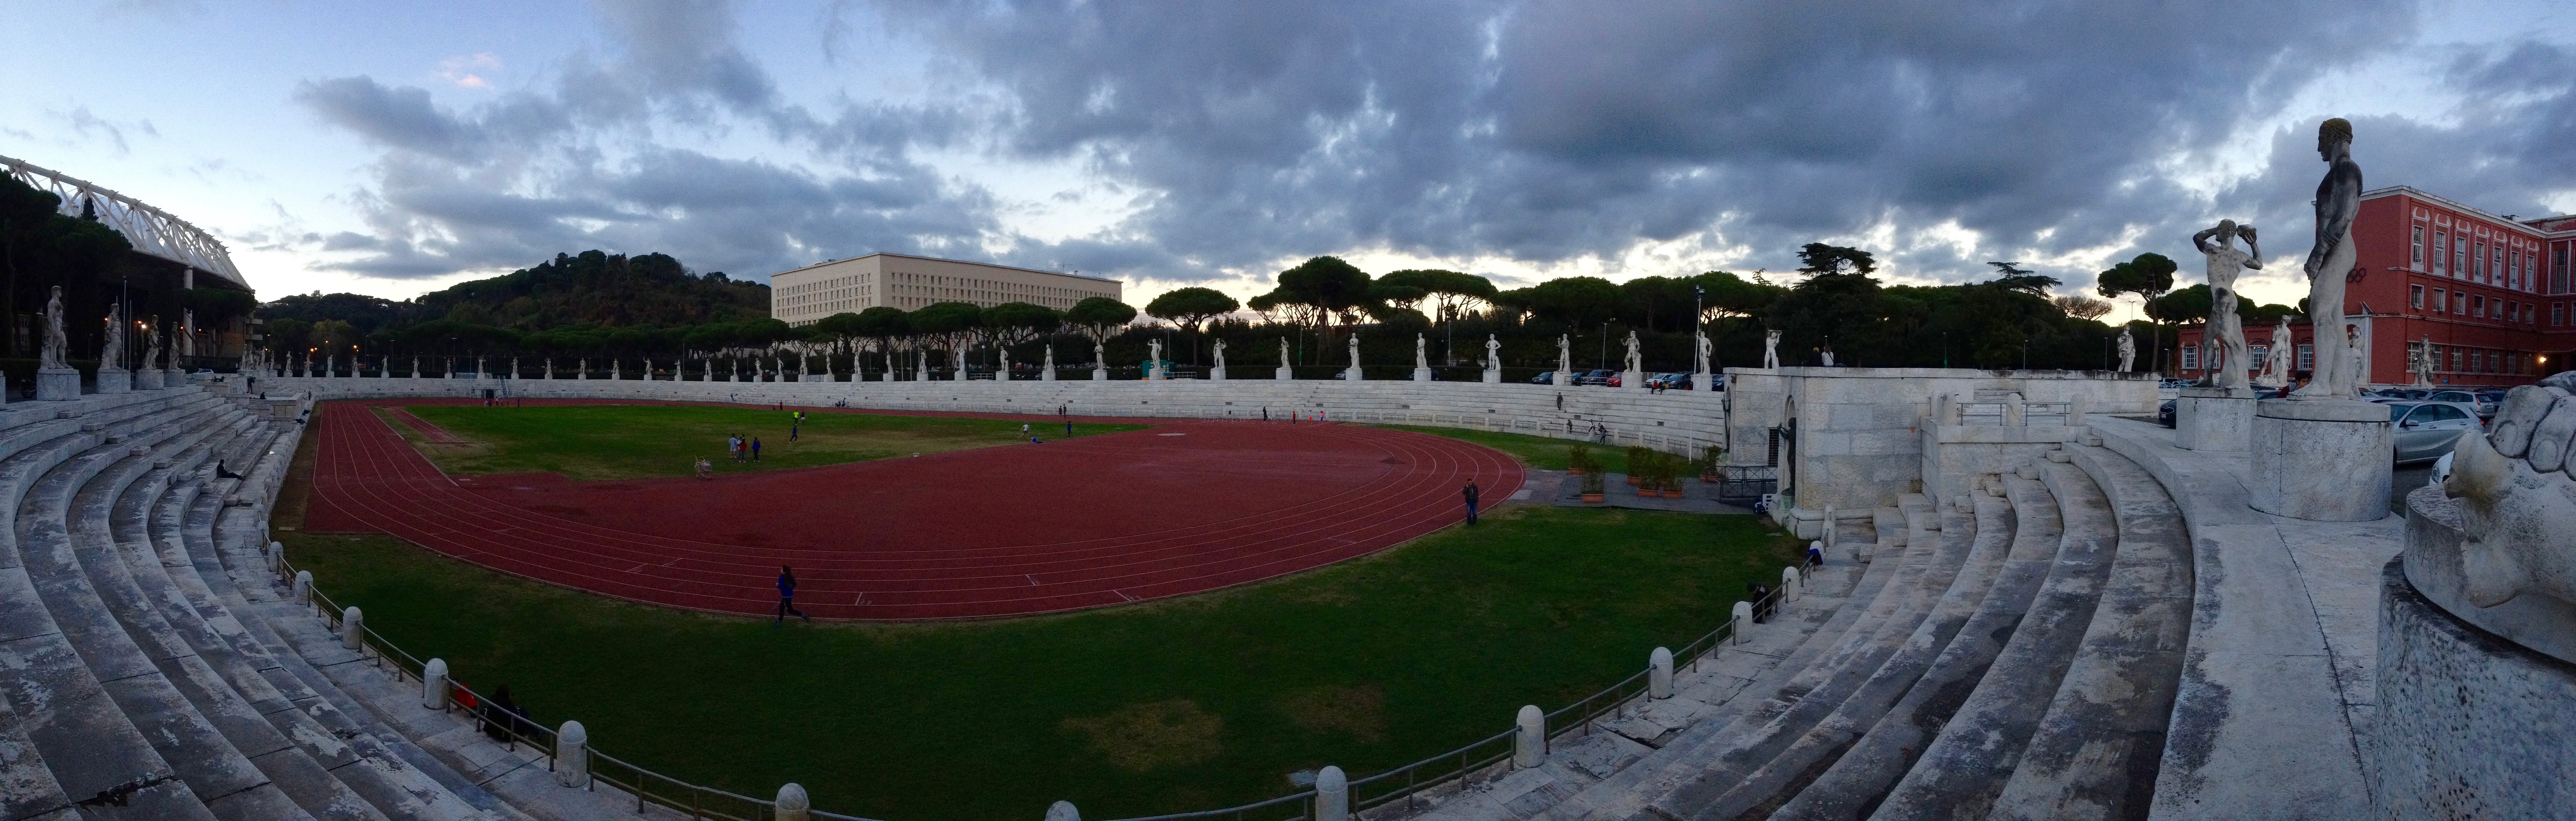
structure, photography, panorama, stadium, arena, sport venue